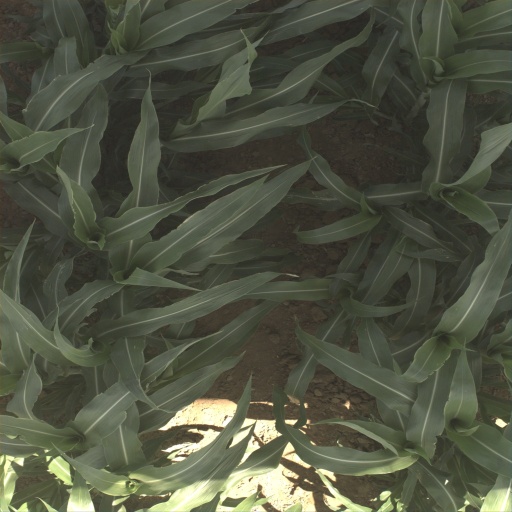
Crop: sorghum